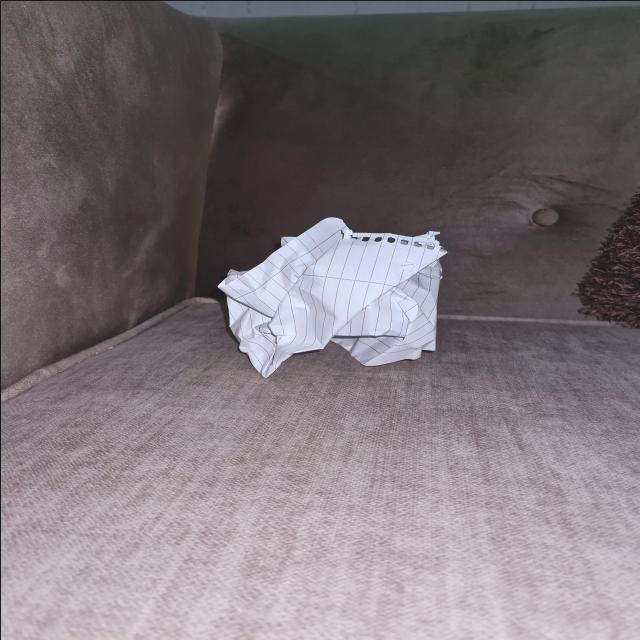
Label: tissues